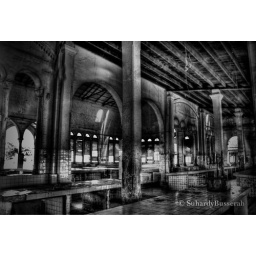
fish market by the river bw